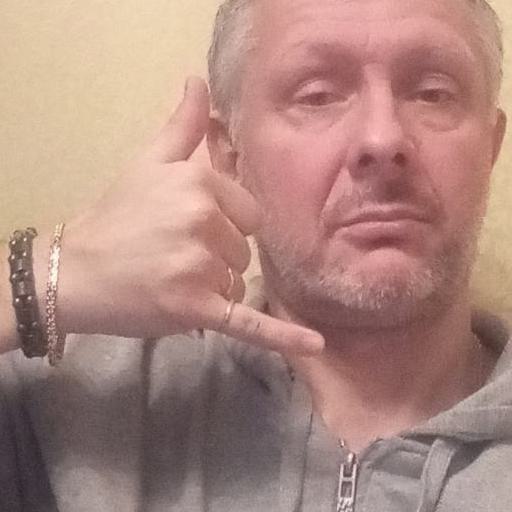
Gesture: call